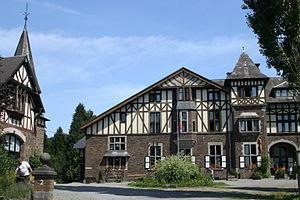
Insegotte est un hameau de la commune belge de Hamoir en province de Liège.